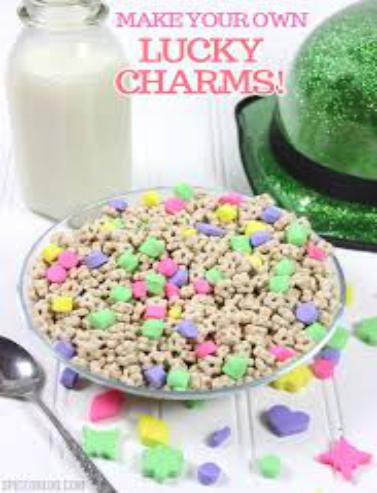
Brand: Lucky Charms
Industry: Food